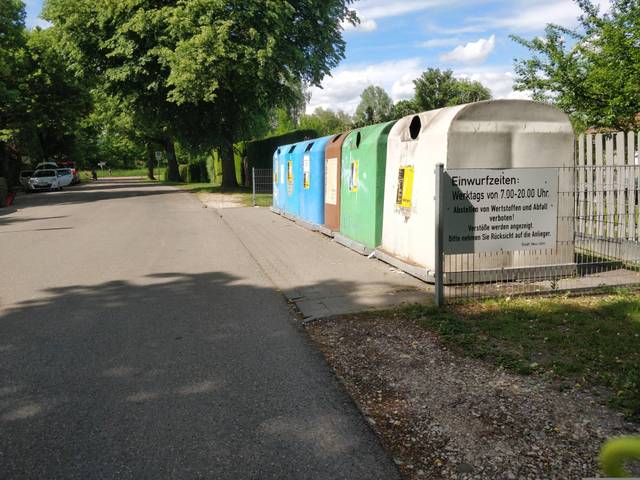
Region: Germany
Coordinates: 48.404, 10.017